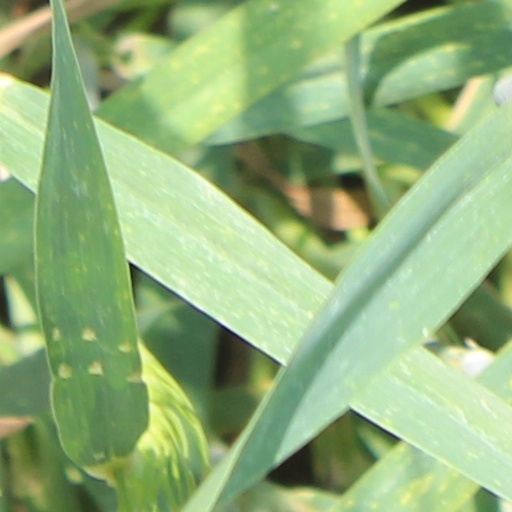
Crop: wheat